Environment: real
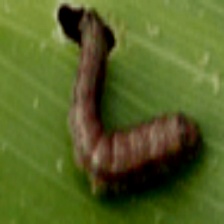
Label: fall_armyworm